Post-Suharto era in Indonesia

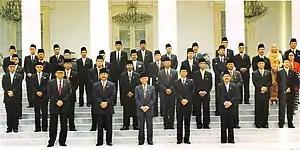
B.J. Habibie's Development Reform Cabinet, 23 May 1998

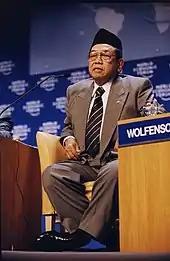
Abdurrahman Wahid at the World Economic Forum Annual Meeting Davos, 2000

After Suharto's resignation, Vice President B. J. Habibie was sworn in as president and undertook numerous political reforms.